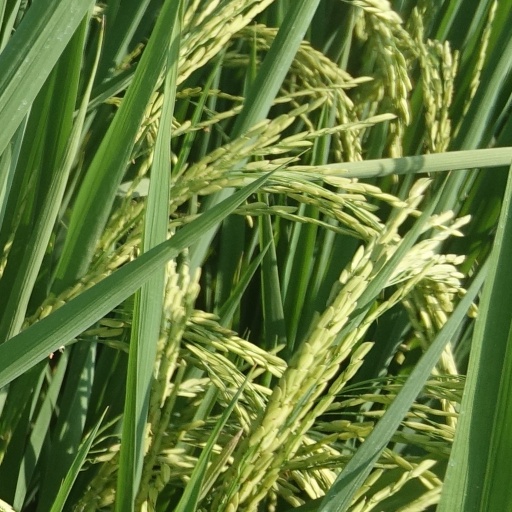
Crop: rice